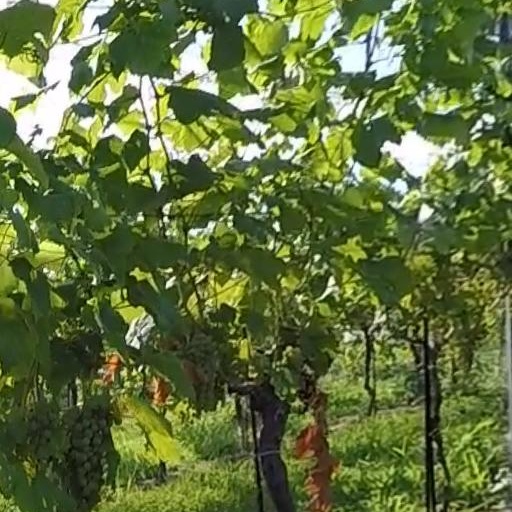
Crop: grape